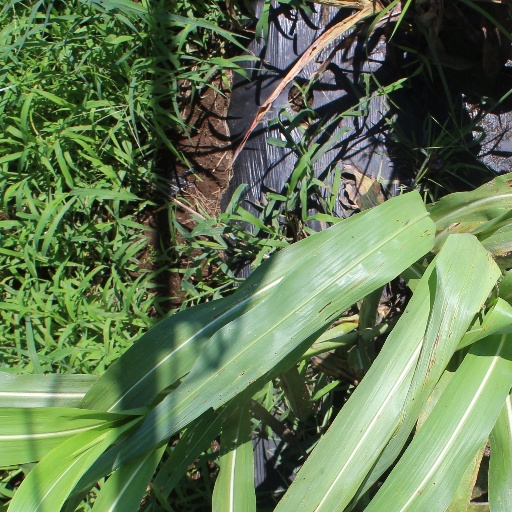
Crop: sorghum